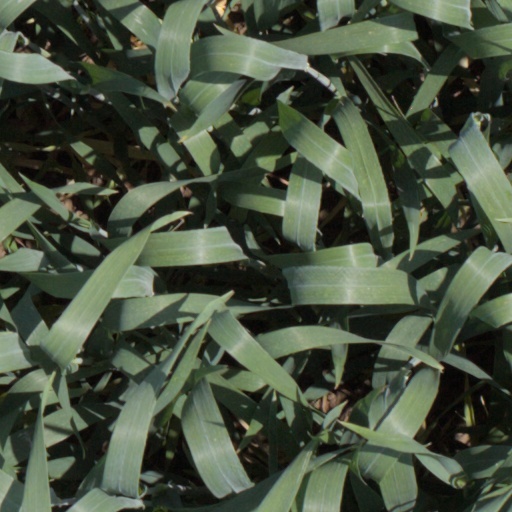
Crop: wheat